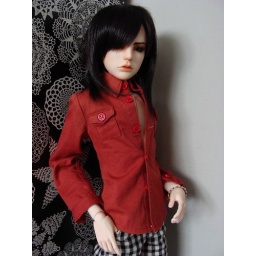
in red shirt - gift from Jana. Thank you very much again!